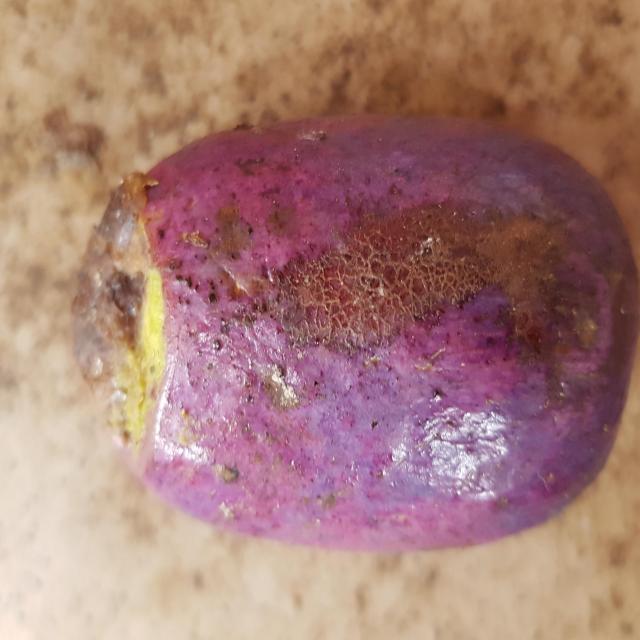
Plum grade: cracked